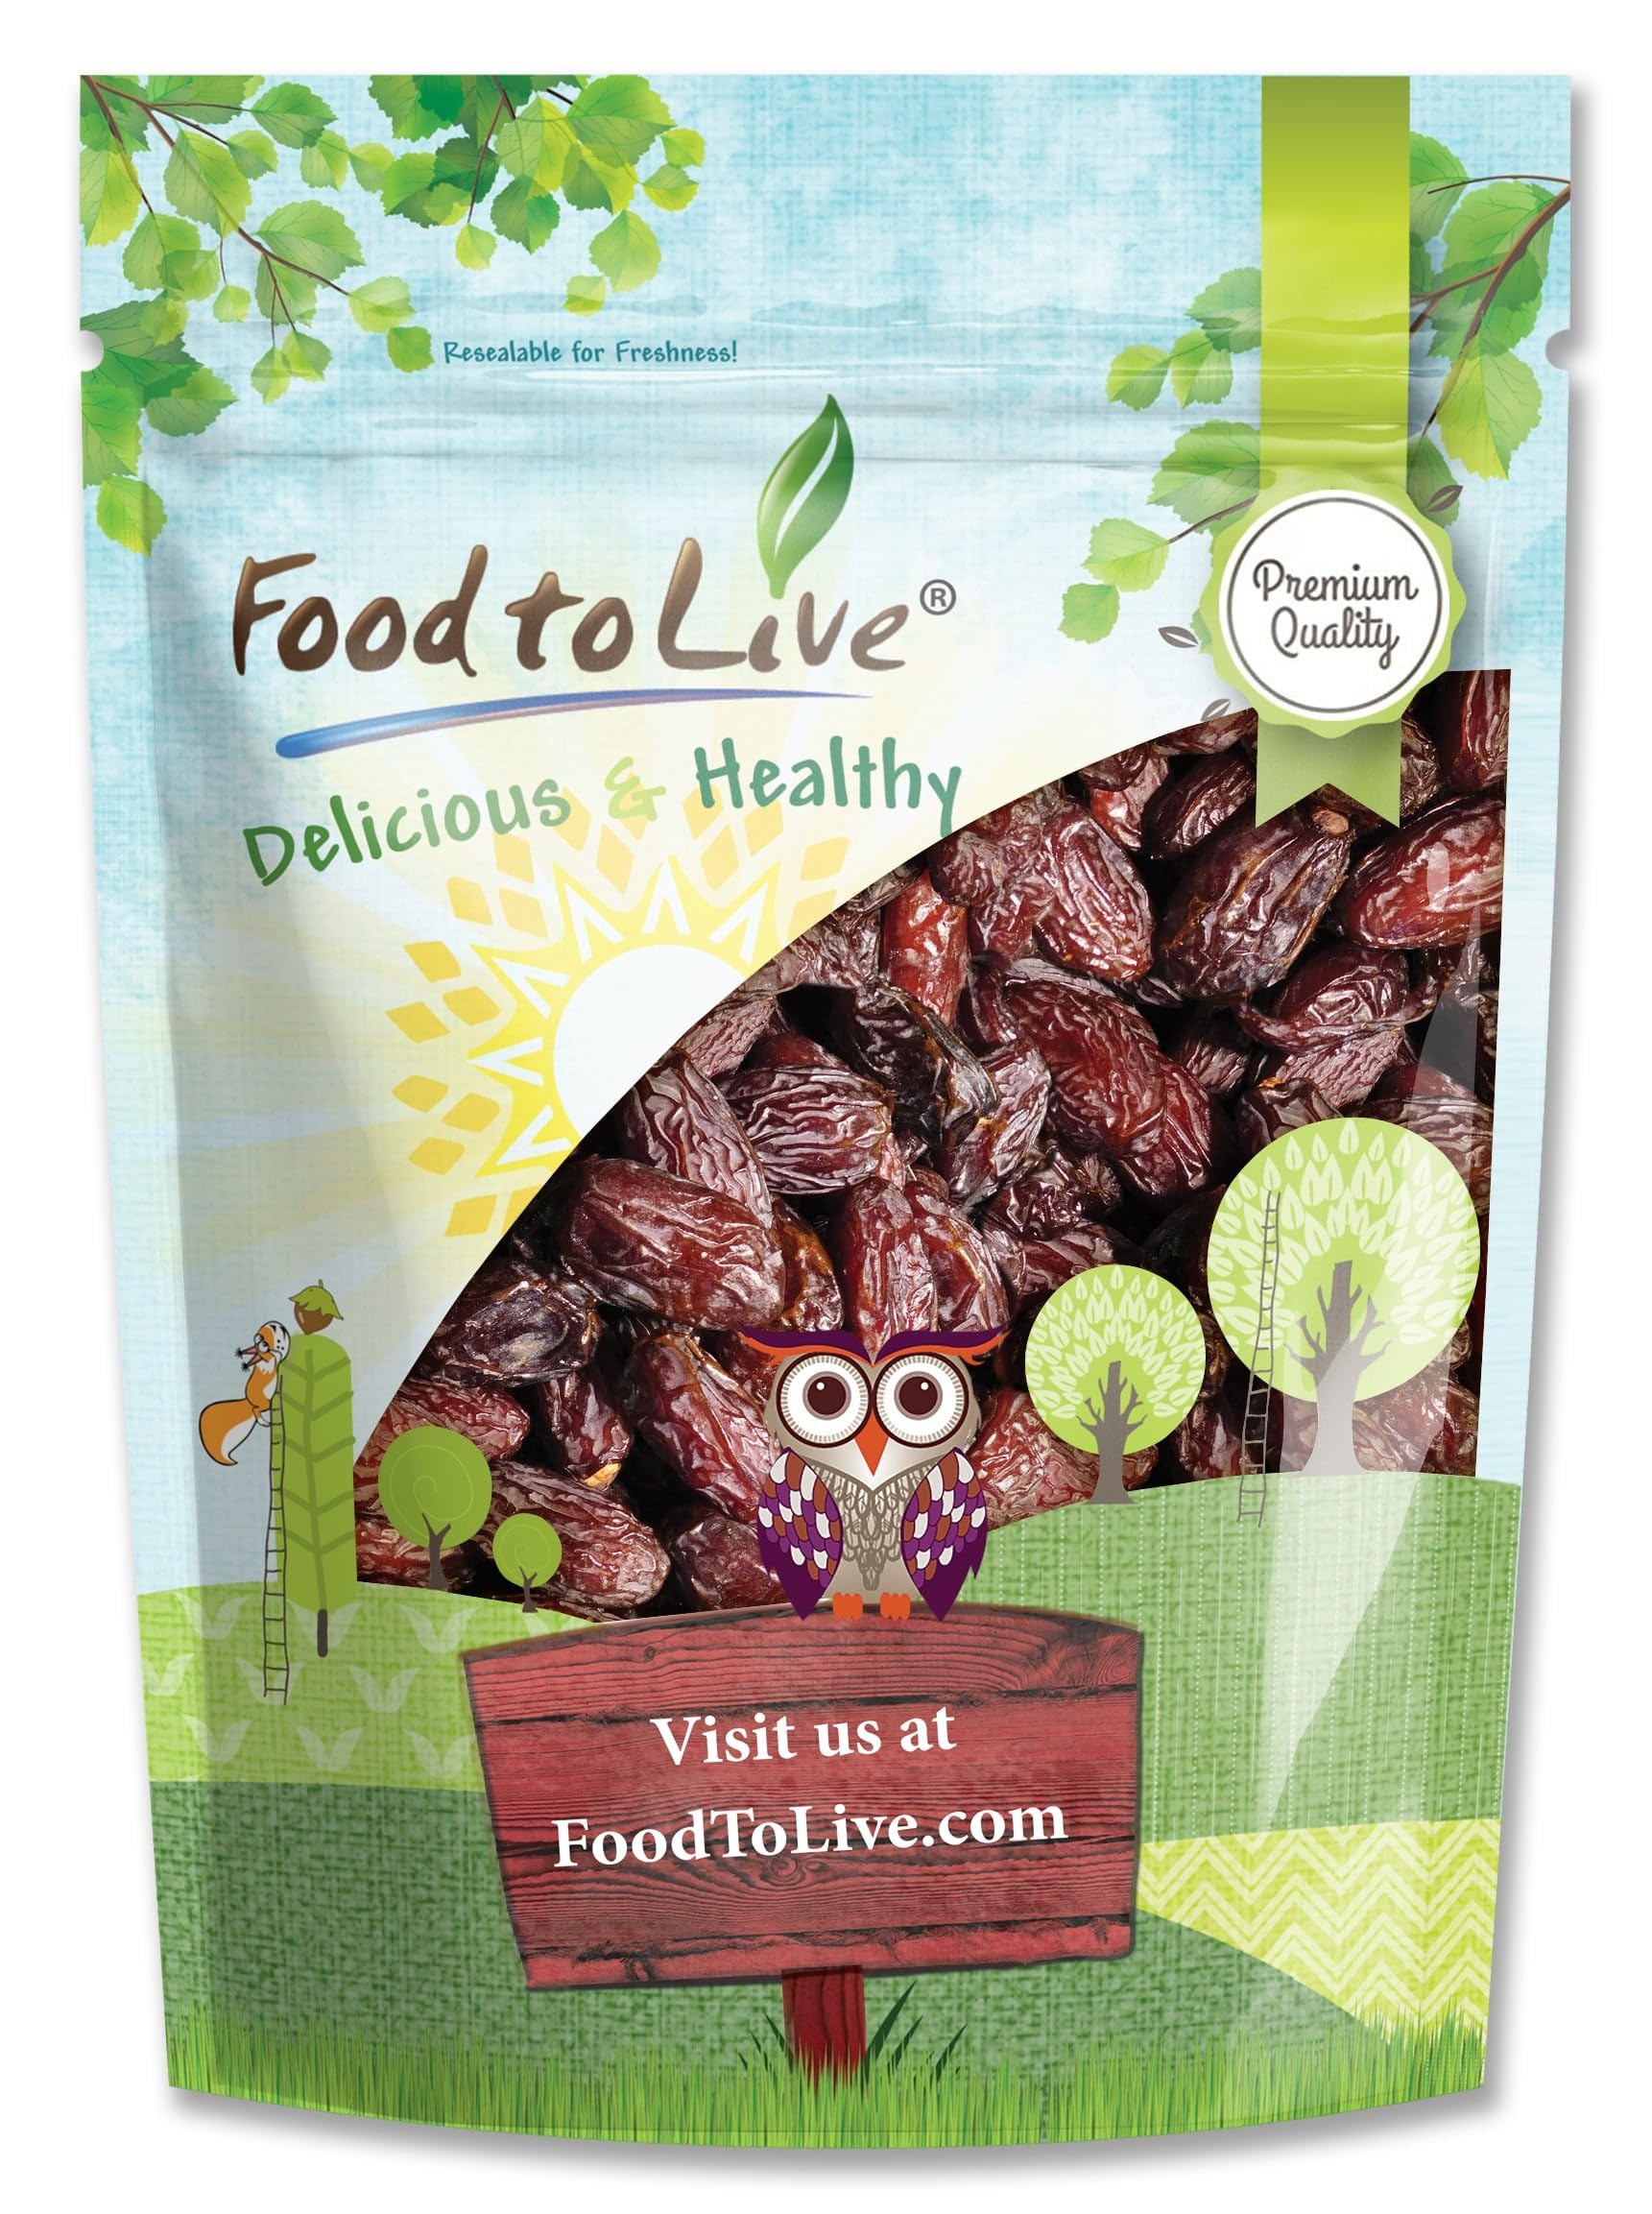
Item Name: Food to Live California Medjool Dates, 2 Pounds – Soft & Juicy Nature's Candy. Unsweetened, Unsulphured Dates with Pits. Vegan, Kosher, Bulk.
Bullet Point 1: ✔️NATURALLY SWEET & JUICY: Soft and succulent California Medjool Dates from Food to Live, perfect for satisfying your sweet cravings without added sugars.
Bullet Point 2: ✔️NUTRIENT-DENSE SUPERFOOD: Rich in Dietary Fiber, Copper, Manganese, Potassium, Magnesium, and Vitamin B6.
Bullet Point 3: ✔️VERSATILE USES: Ideal for snacking, blending in smoothies, baking desserts, making date syrup, or stuffing with nuts and cheese.
Bullet Point 4: ✔️ALL-NATURAL & PURE: Unsweetened, Unsulphured, Raw, Vegan, and Kosher; no preservatives or artificial ingredients.
Bullet Point 5: ✔️LONG SHELF LIFE: Store California Medjool Dates from Food to Live in a cool, dry place for up to 1.5 years; perfect for bulk buying and healthy snacking anytime.
Product Description: Savor the natural sweetness of California Medjool Dates from Food to Live, soft, juicy, and packed with flavor. These whole, fancy dates with pits are perfect for snacking, smoothies, desserts, date syrup, or stuffed dates. Unsweetened, unsulphured, and grown in the USA, they are raw, vegan, kosher, and free from preservatives. Rich in dietary fiber, copper, manganese, potassium, magnesium, and vitamin B6, these dates offer a delicious, nutrient-dense boost for any diet. Ideal for a Sirtfood diet, they have a shelf life of up to 1.5 years when stored properly. Enjoy them in bulk for convenient and tasty snacking.
Value: 32.0
Unit: Ounce

Price: 17.67